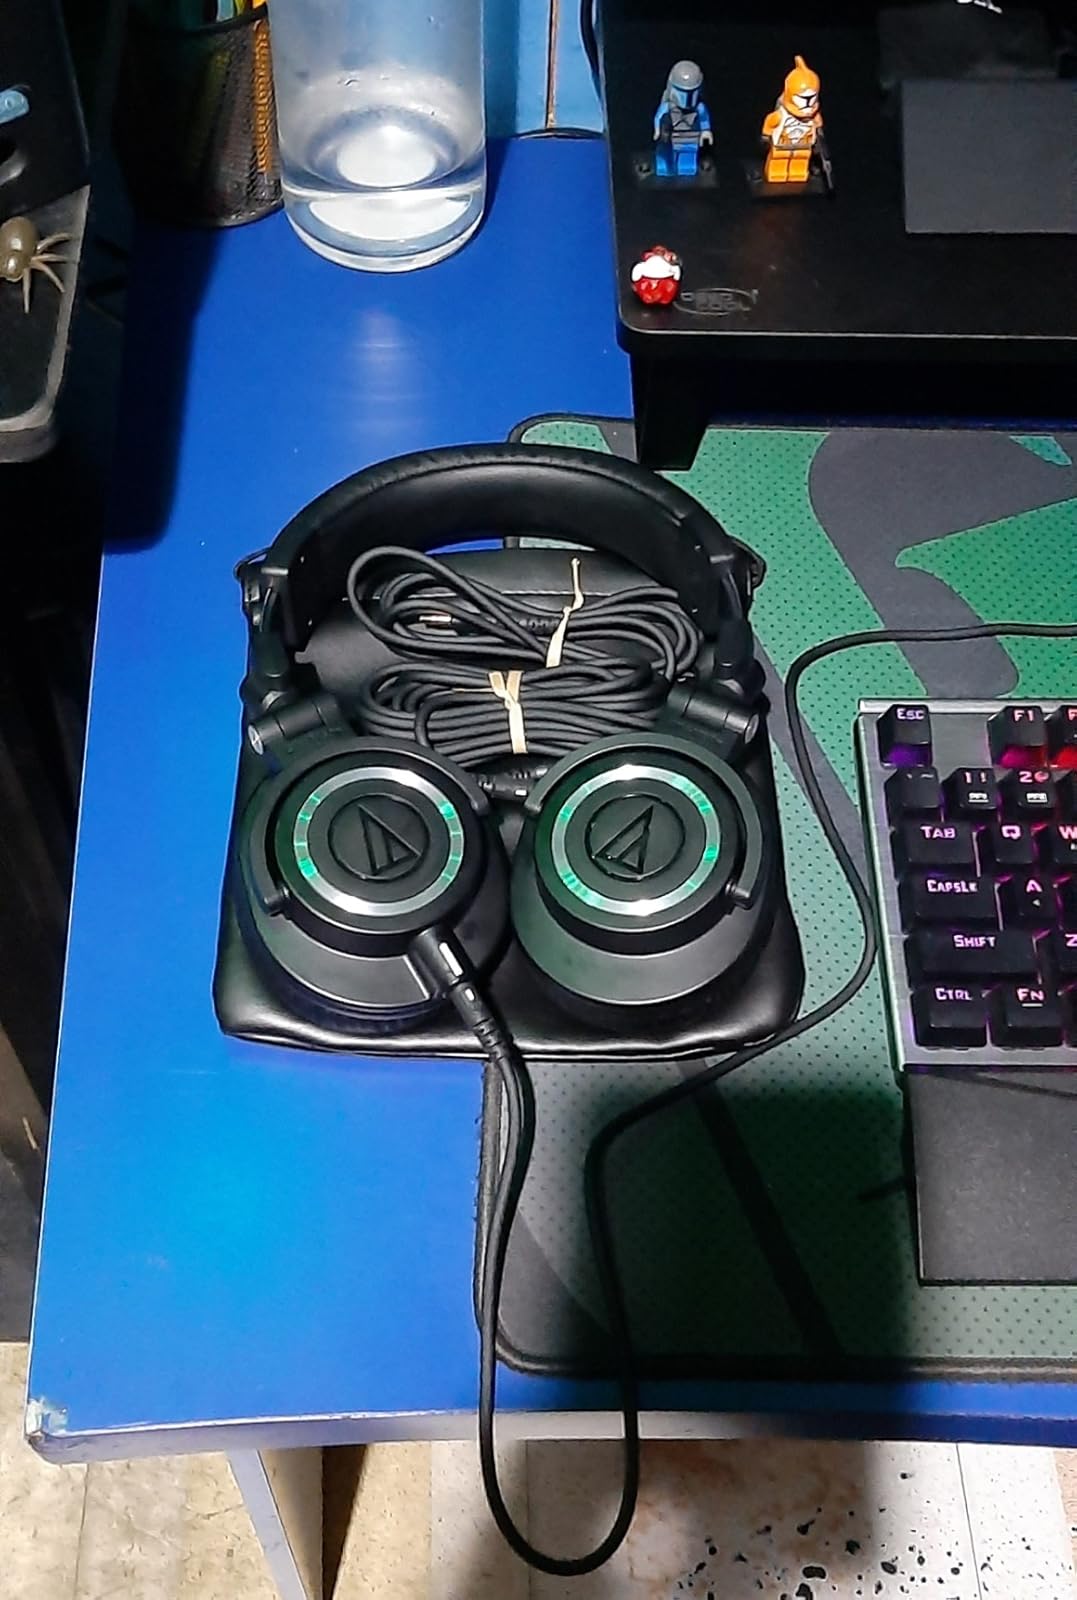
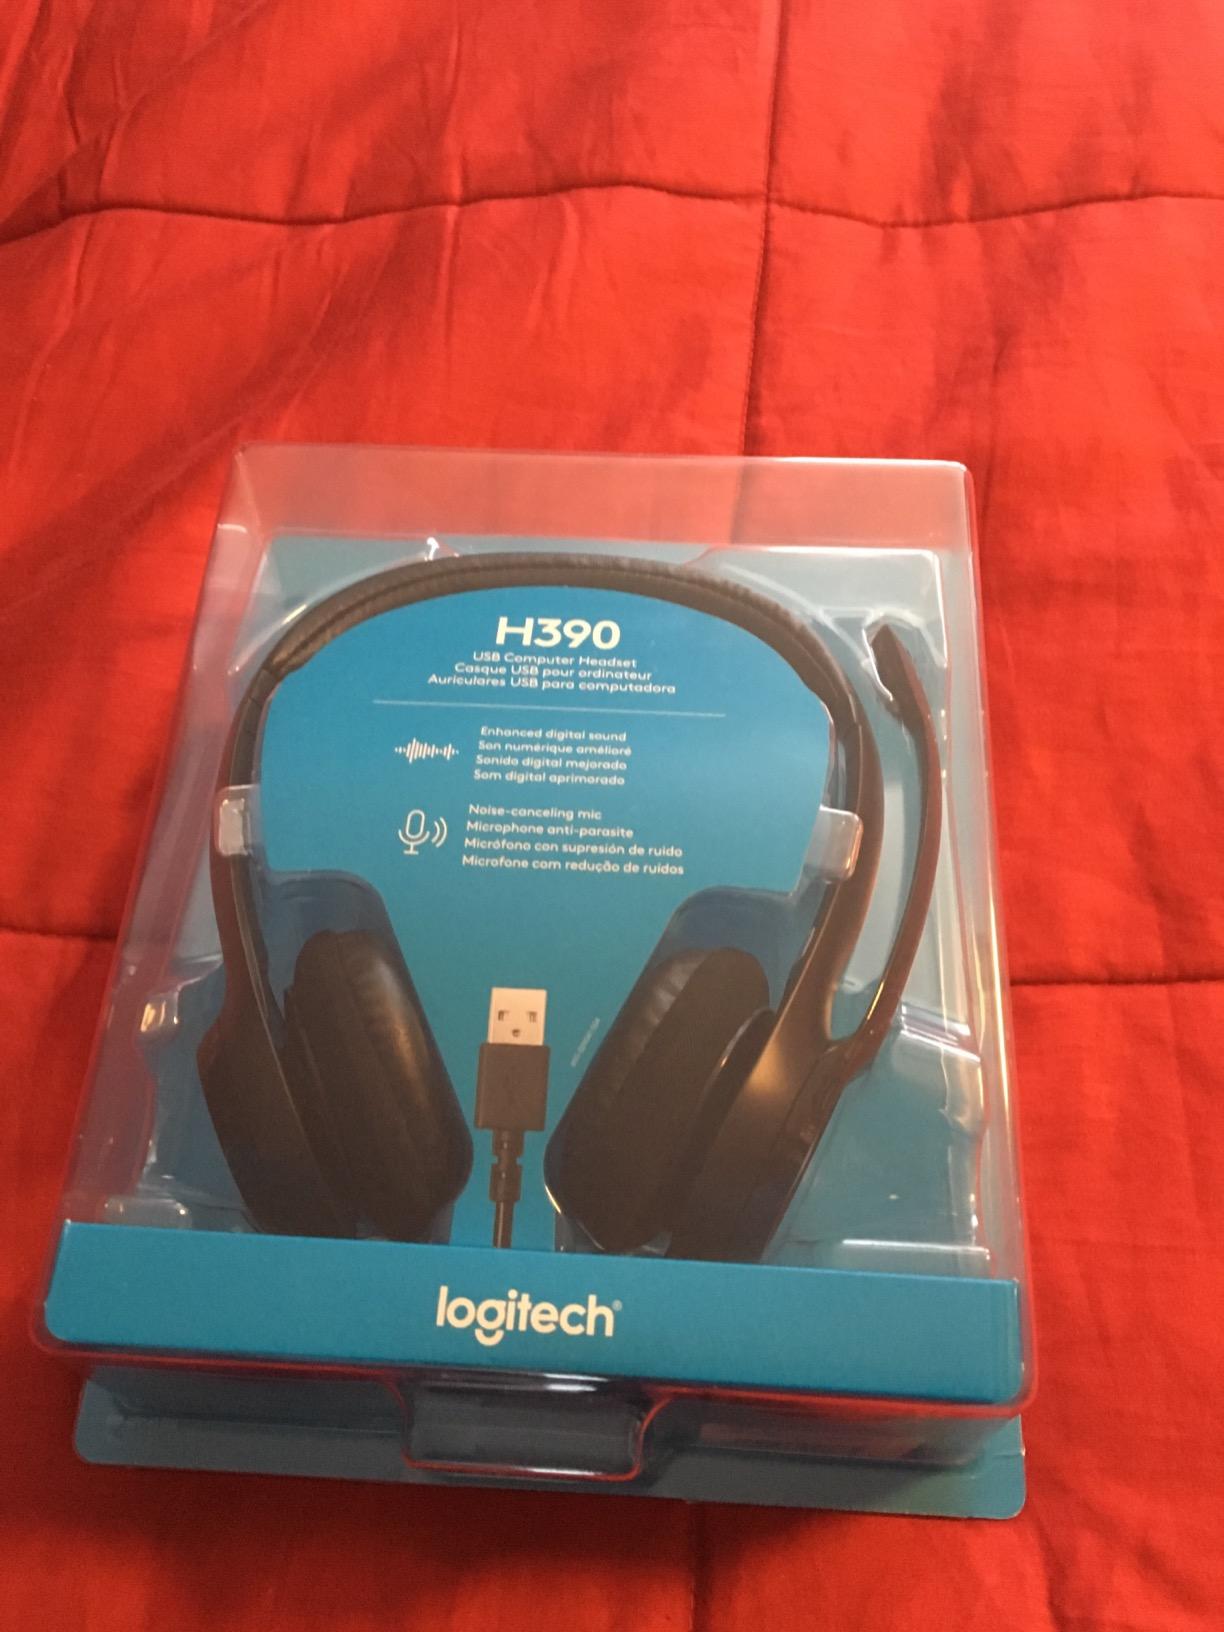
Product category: headphones
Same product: no